WMAC Masters

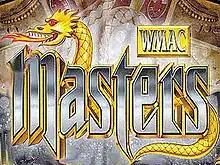

WMAC Masters is an American television show produced by Norman Grossfeld featuring choreographed martial arts fights. It was created and produced by 4Kids Productions (later known as 4Kids Entertainment) in conjunction with Renaissance Atlantic Entertainment (best known as the co-producers of the Saban's Power Rangers franchise), and syndicated by The Summit Media Group (4Kids and Summit Media were divisions of licensing agency Leisure Concepts Inc., later becoming the now-defunct 4Licensing Corporation).